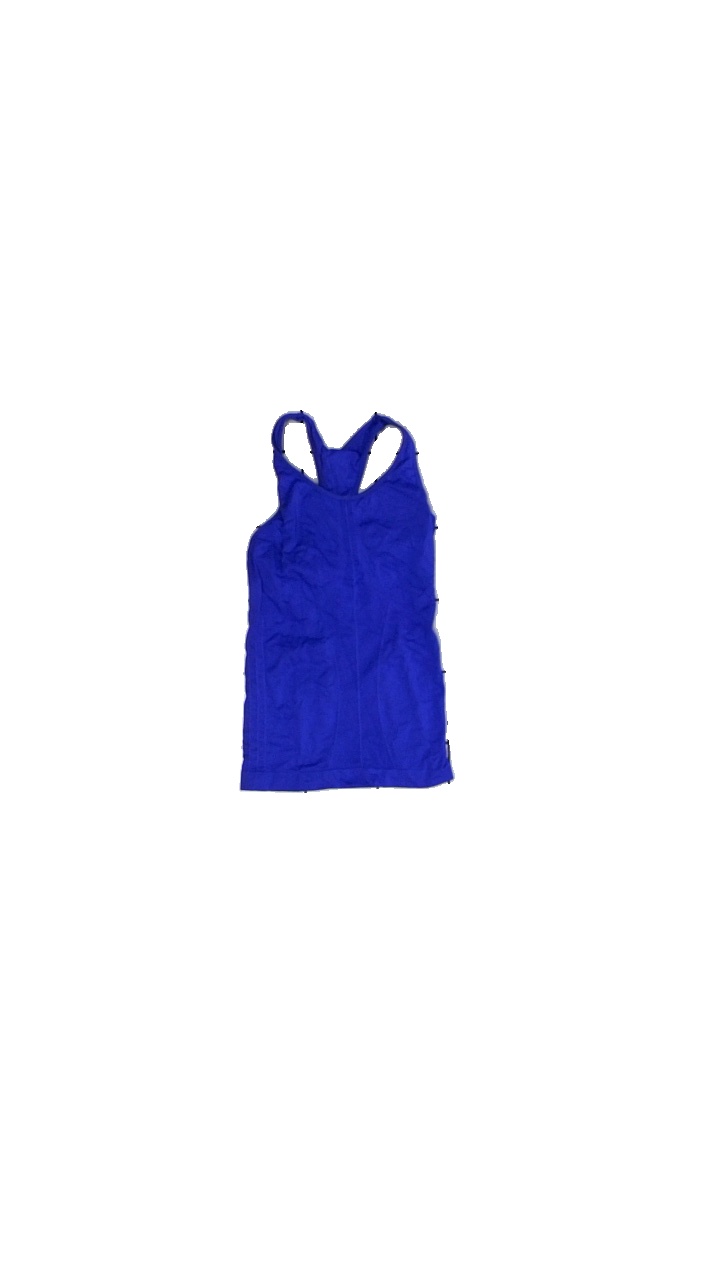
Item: Tank Top (Ladies)
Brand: Body Zone
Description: tränings linne
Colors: Blue
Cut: C-collar
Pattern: Other
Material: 83% nylon 17% elastan
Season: All
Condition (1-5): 5
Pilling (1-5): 5
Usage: Reuse
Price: <50